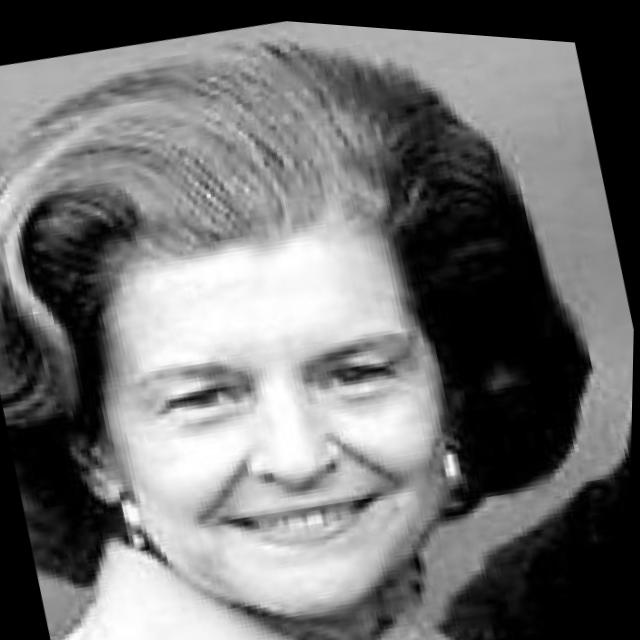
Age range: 45-64